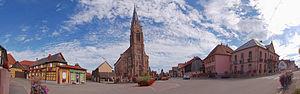
Westhouse est une commune française située entre Strasbourg et Sélestat, dans le département du Bas-Rhin, en région Grand Est.